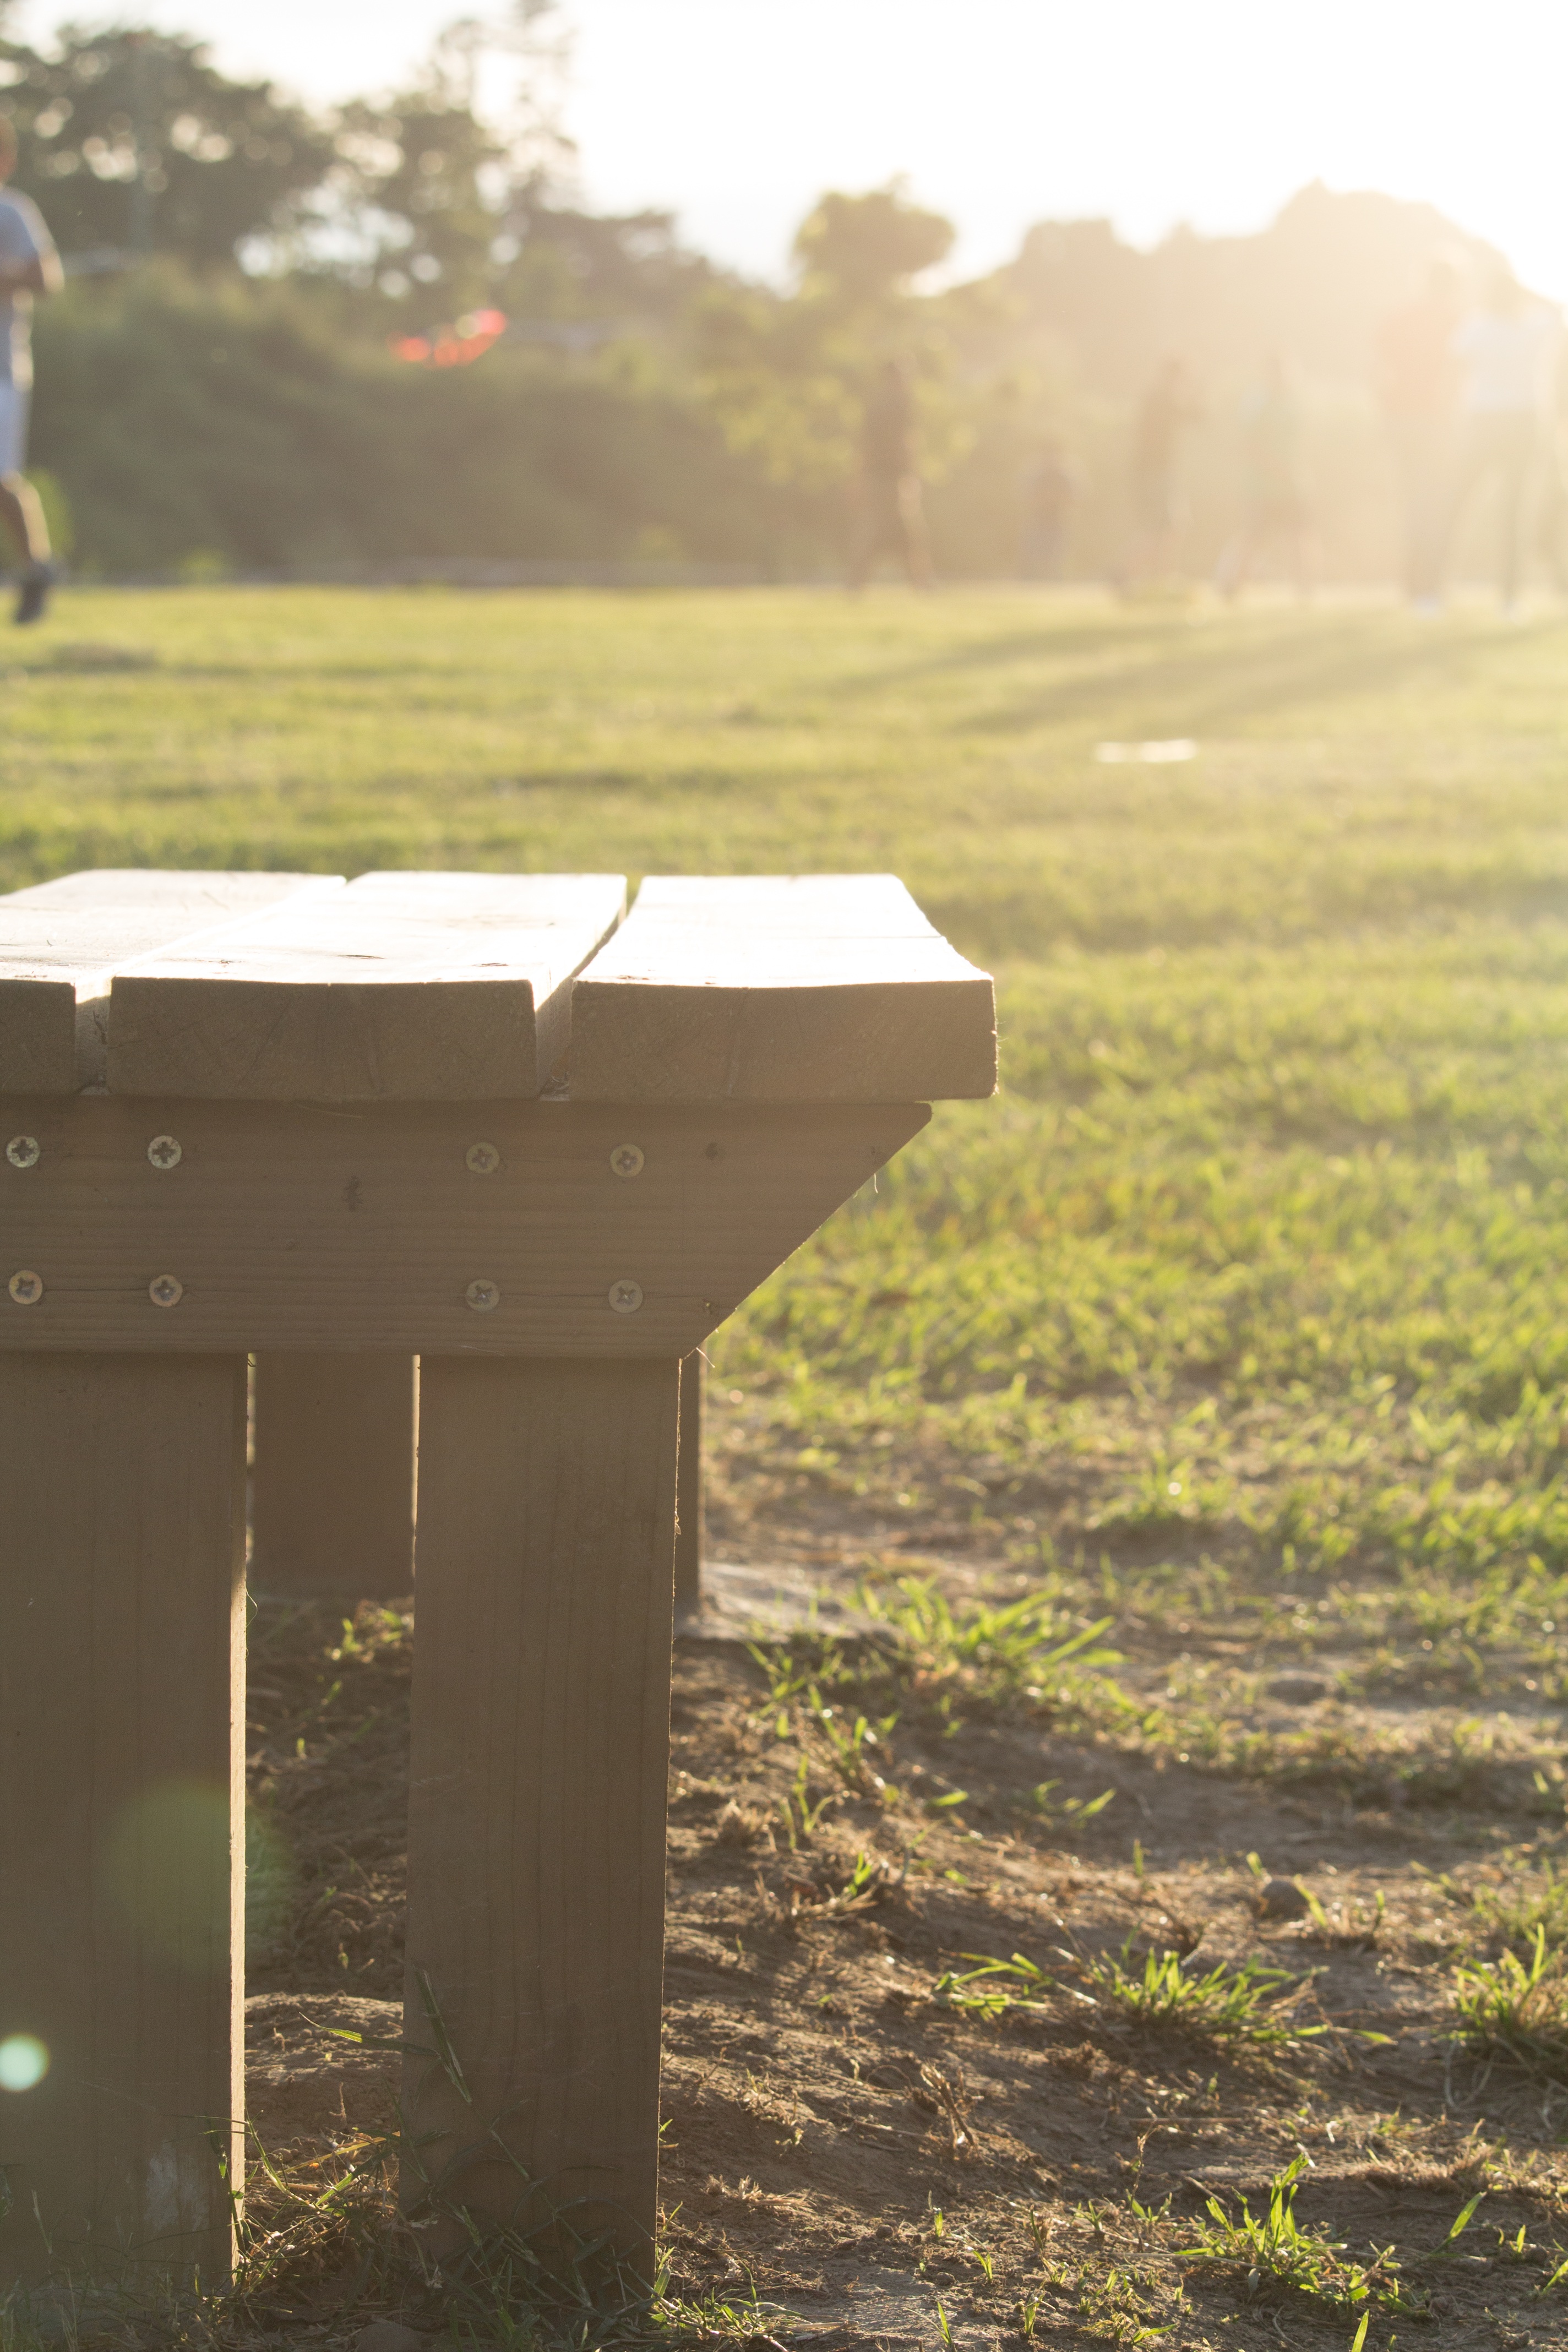
water, nature, grass, light, sunlight, morning, seat, green, reflection, plaza, park, garden, sunny, bright, banking, rural area